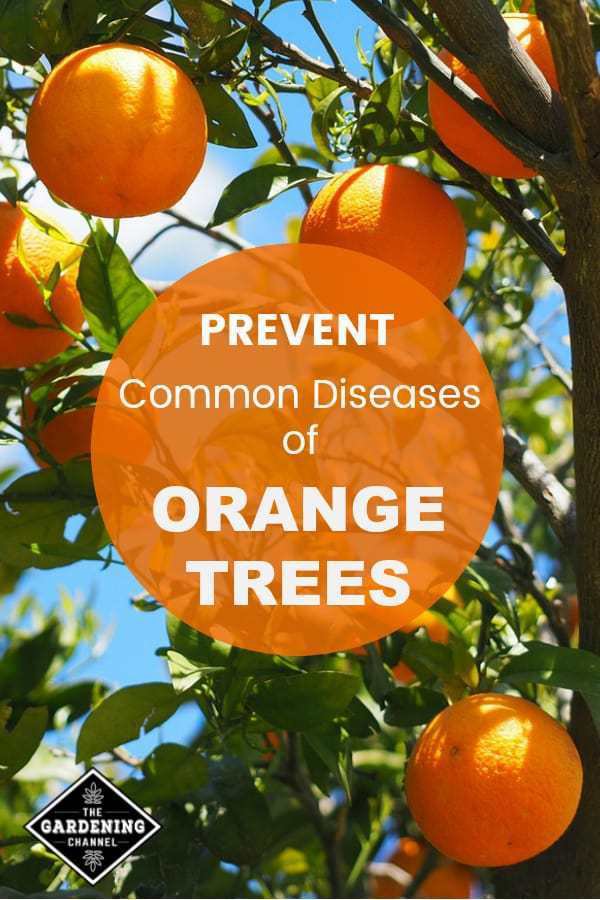
Label: Orange